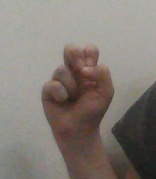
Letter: gaaf